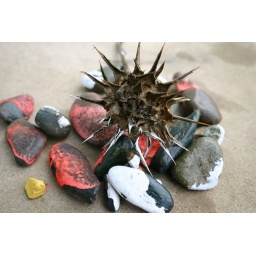
rocks found in the train yard covered with paint.